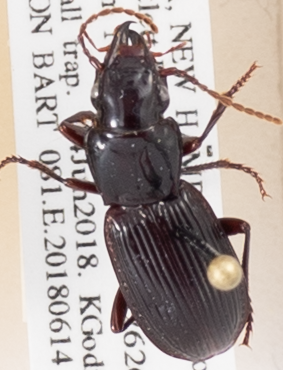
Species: Pterostichus rostratus
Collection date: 2018-06-14 04:00:00
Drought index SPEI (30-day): -2.09
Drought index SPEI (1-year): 0.47
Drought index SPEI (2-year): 0.17